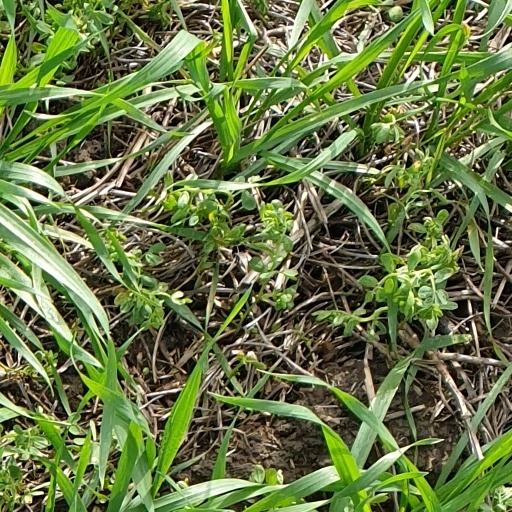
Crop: wheat